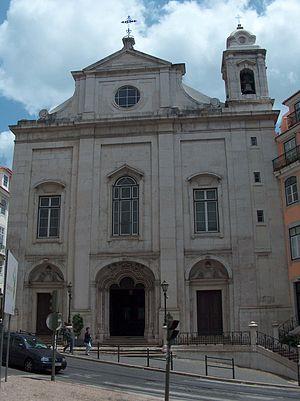
Cet article recense les monuments nationaux du district de Lisbonne, au Portugal.